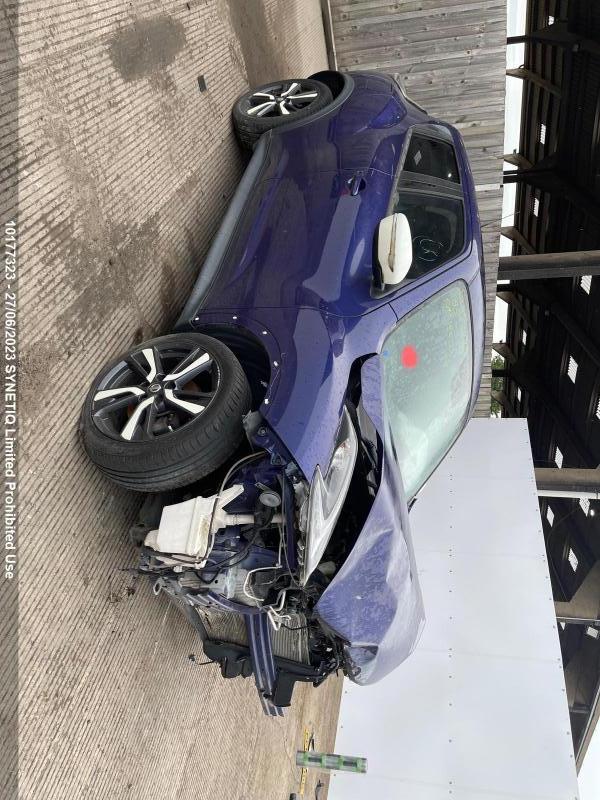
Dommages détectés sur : plaque d'immatriculation avant, pare-choc avant, feu avant droit, feu avant gauche, capot, aile avant droite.
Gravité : majeur